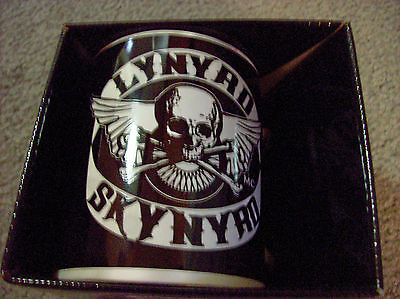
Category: mug